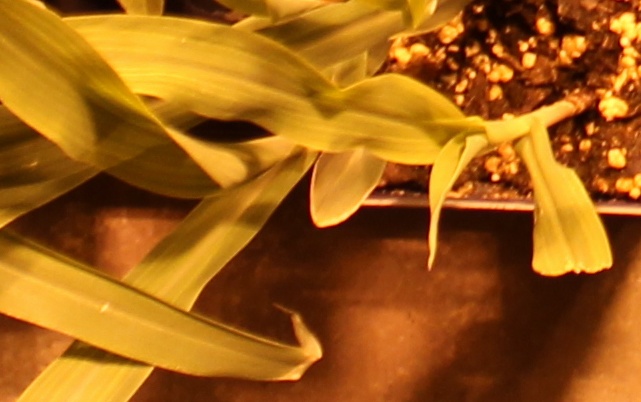
Label: Corn